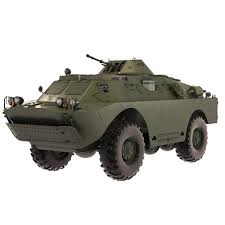
Label: BTR